Teaser trailer

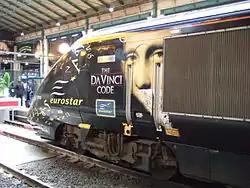
"The Da Vinci Code" Eurostar in Paris

Later examples of major motion picture events that used teaser trailers to gain hype are "The Lord of the Rings" trilogy, the "Star Wars" prequels, and the "Spider-Man" films. "The Da Vinci Code" teaser trailer was released even before a single frame of the movie had been shot. "Harry Potter and the Half-Blood Prince"s teaser debuted three months before its intended release date, but its delay to July 15, 2009, expanded the gap to a year.